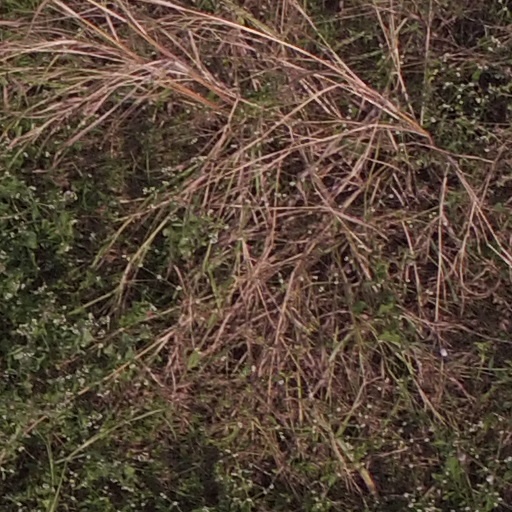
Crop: maize; corn